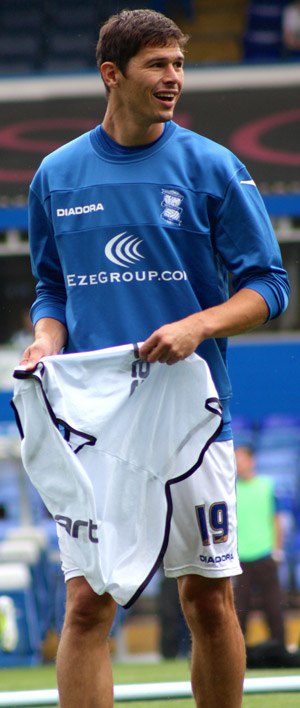
Nikola Žigić
Nikola Žigić er en serbisk tidligere fodboldspiller, der spillede som angriber. Af hans klubber kan nævnes Røde Stjerne i hjemlandet, Valencia og Racing Santander i Spanien samt Birmingham i England.